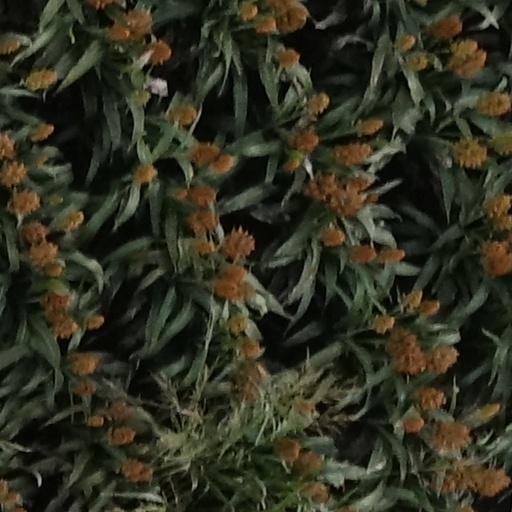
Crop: sorghum